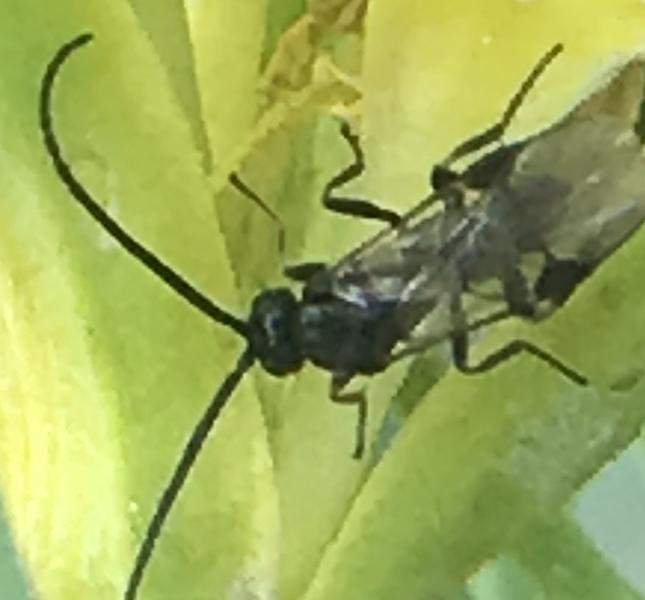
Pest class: predators